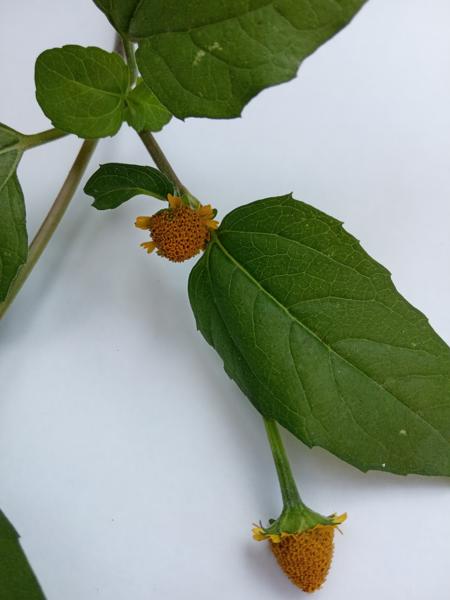
Weed species: Synedrella nodiflora